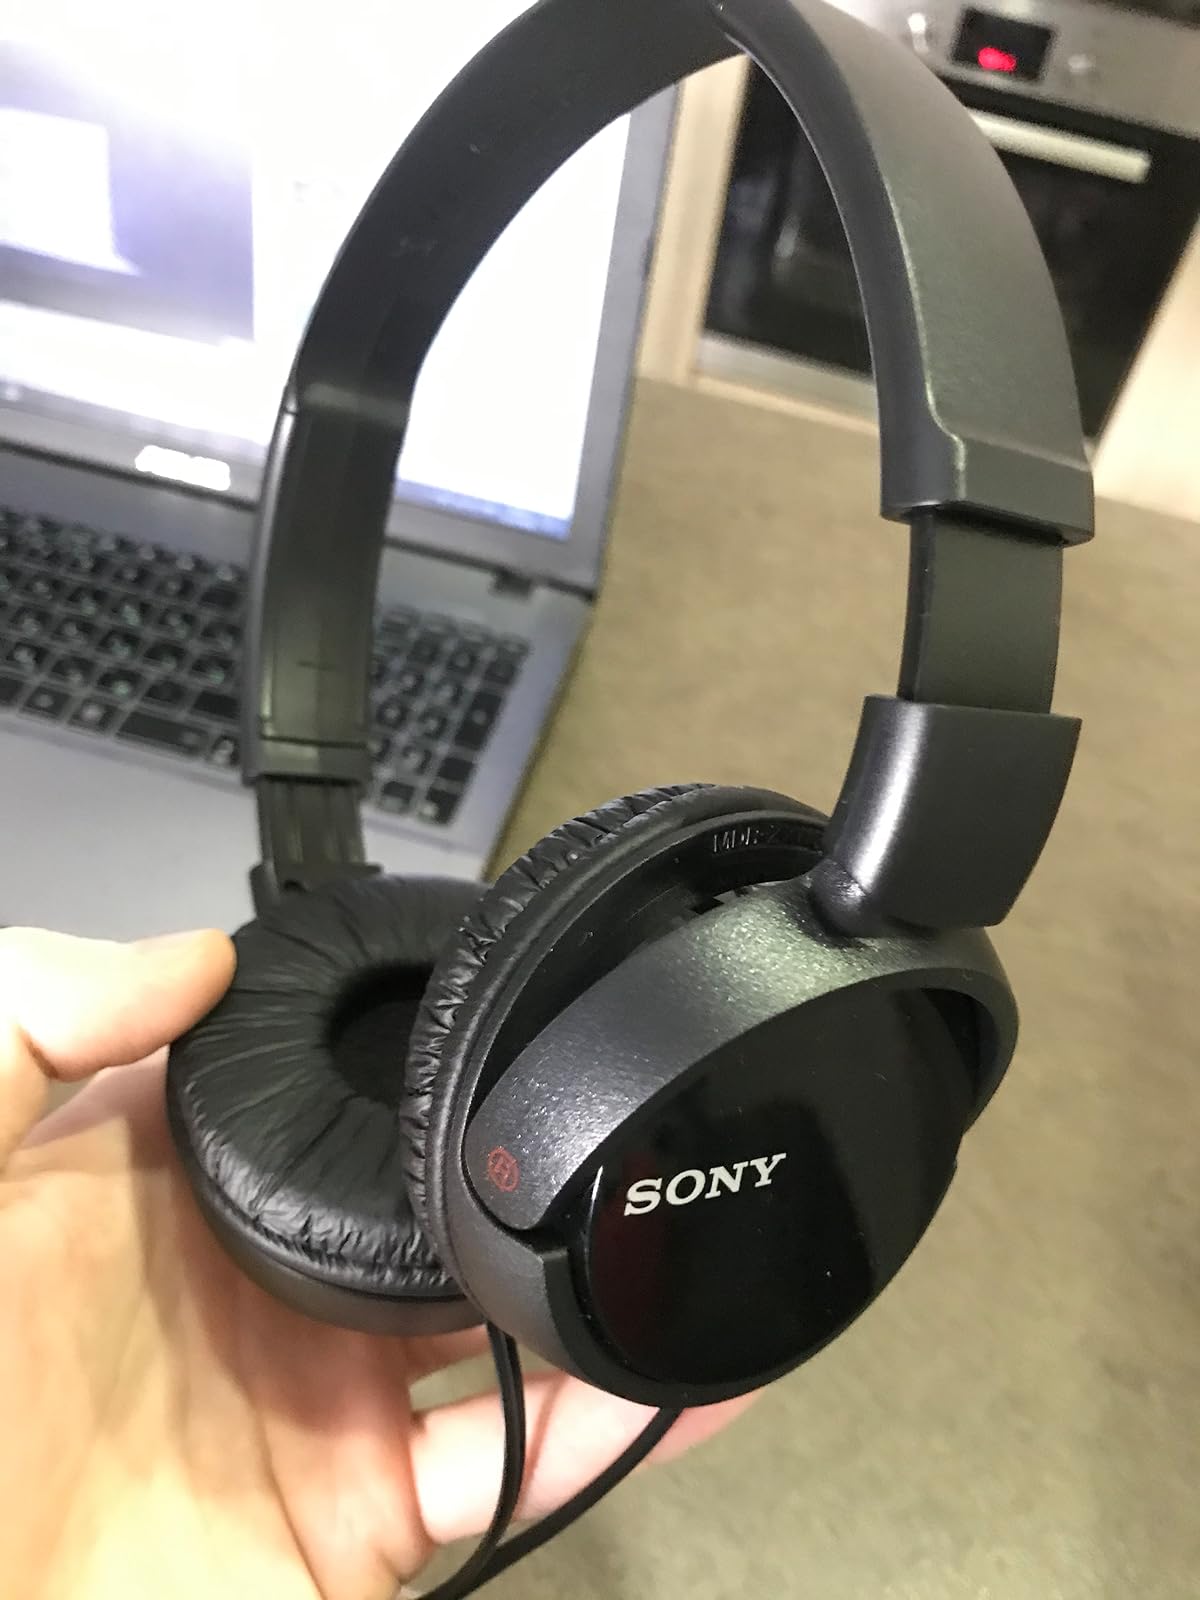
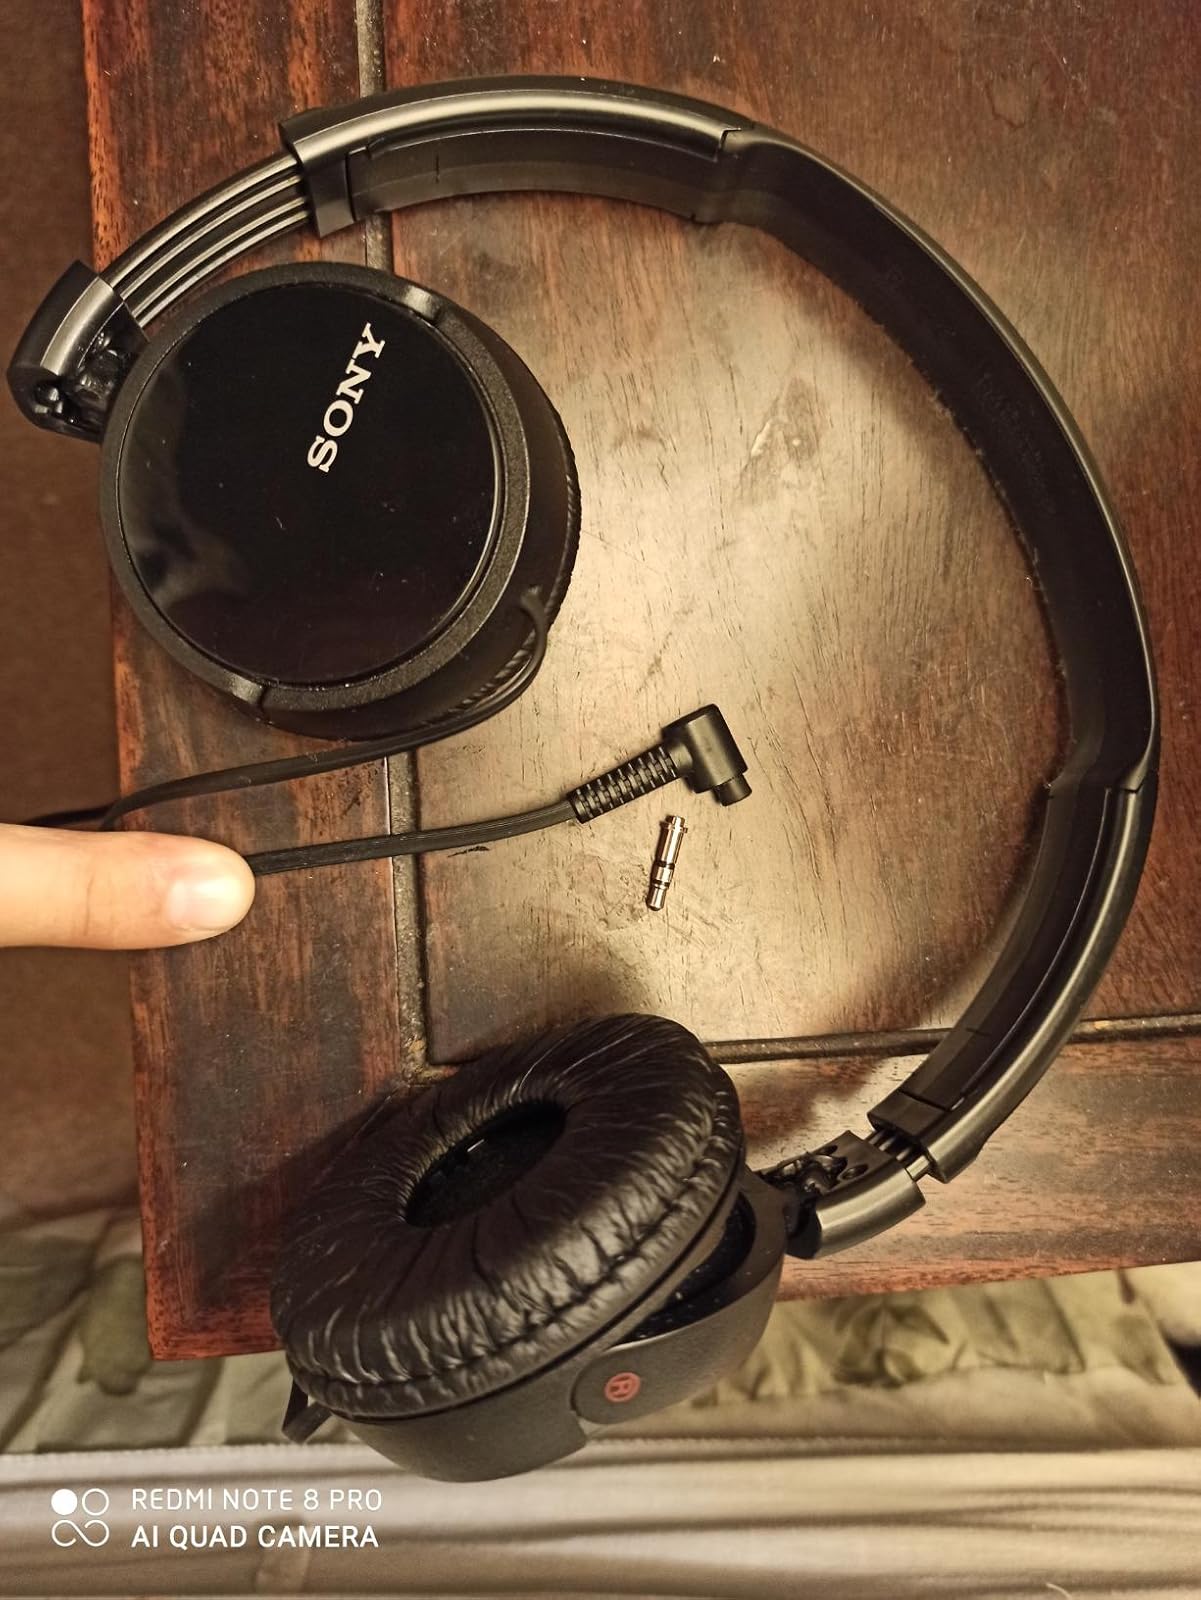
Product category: headphones
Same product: yes